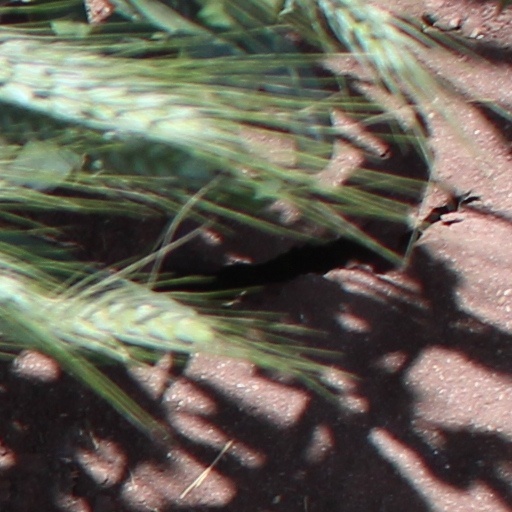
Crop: wheat